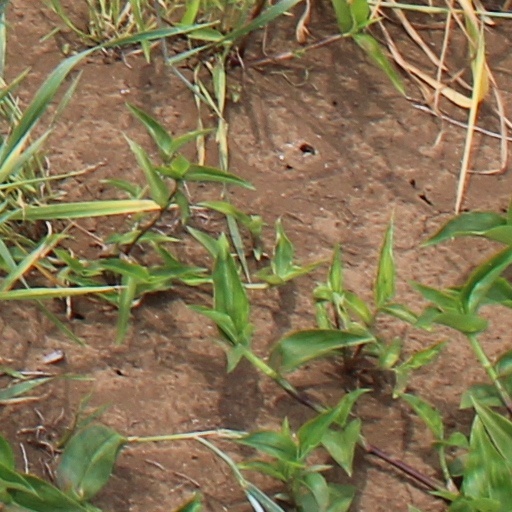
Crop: wheat